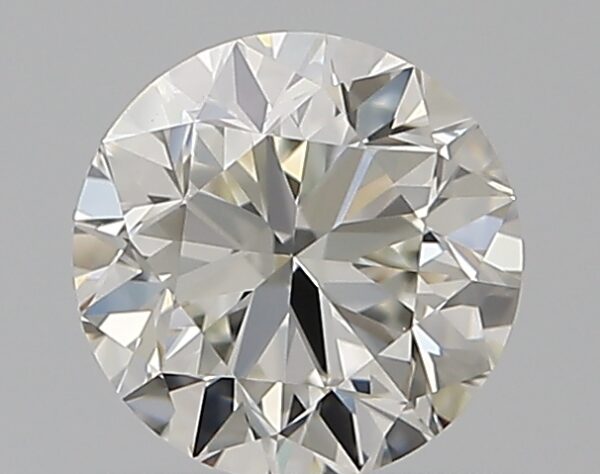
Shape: round
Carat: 0.7
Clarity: VVS1
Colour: I
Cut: VG
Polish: EX
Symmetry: GD
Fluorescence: N
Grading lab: GIA
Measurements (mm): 5.52 x 5.56 x 3.53